Disneyland

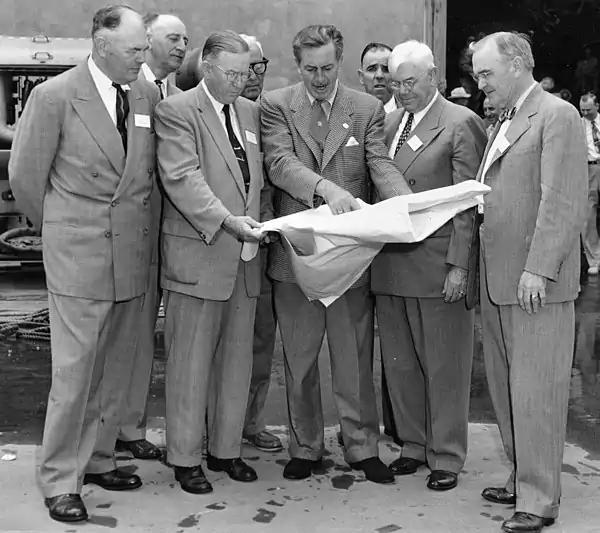
Walt Disney (center) showing Orange County officials plans for Disneyland's layout, December 1954

The concept for Disneyland began when Walt Disney was visiting Griffith Park in Los Angeles with his daughters Diane and Sharon. While watching them ride the merry-go-round, he came up with the idea of a place where adults and their children could go and have fun together, though this idea lay dormant for many years. The earliest documented draft of Disney's plans was sent as a memo to studio production designer Dick Kelsey on August 31, 1948, where it was referred to as a "Mickey Mouse Park", based on notes Disney made during his and Ward Kimball's trip to the Chicago Railroad Fair the same month, with a two-day stop in Henry Ford's Museum and Greenfield Village, a place with attractions like a Main Street and steamboat rides, which he had visited eight years earlier.